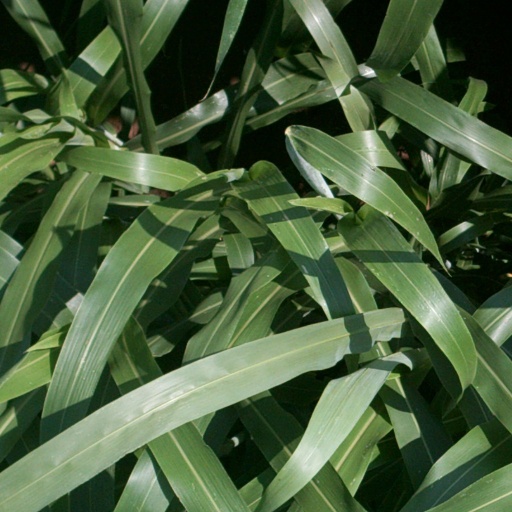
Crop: sorghum